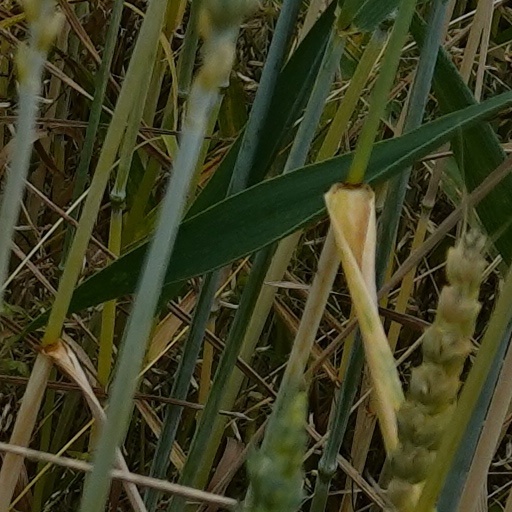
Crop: wheat